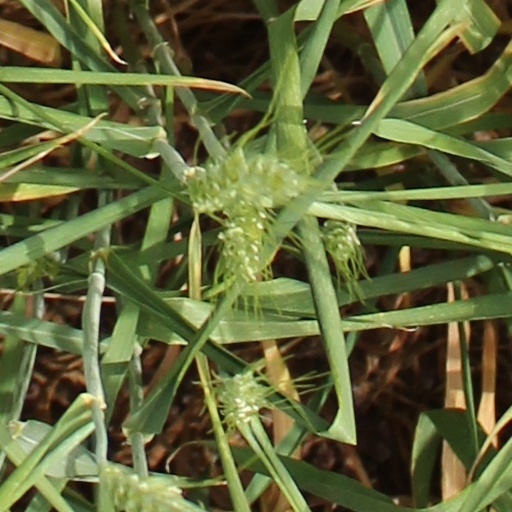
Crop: wheat